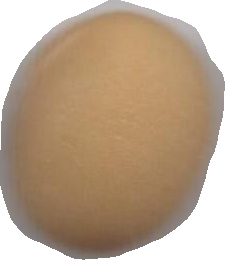
Variety: Anjasmoro